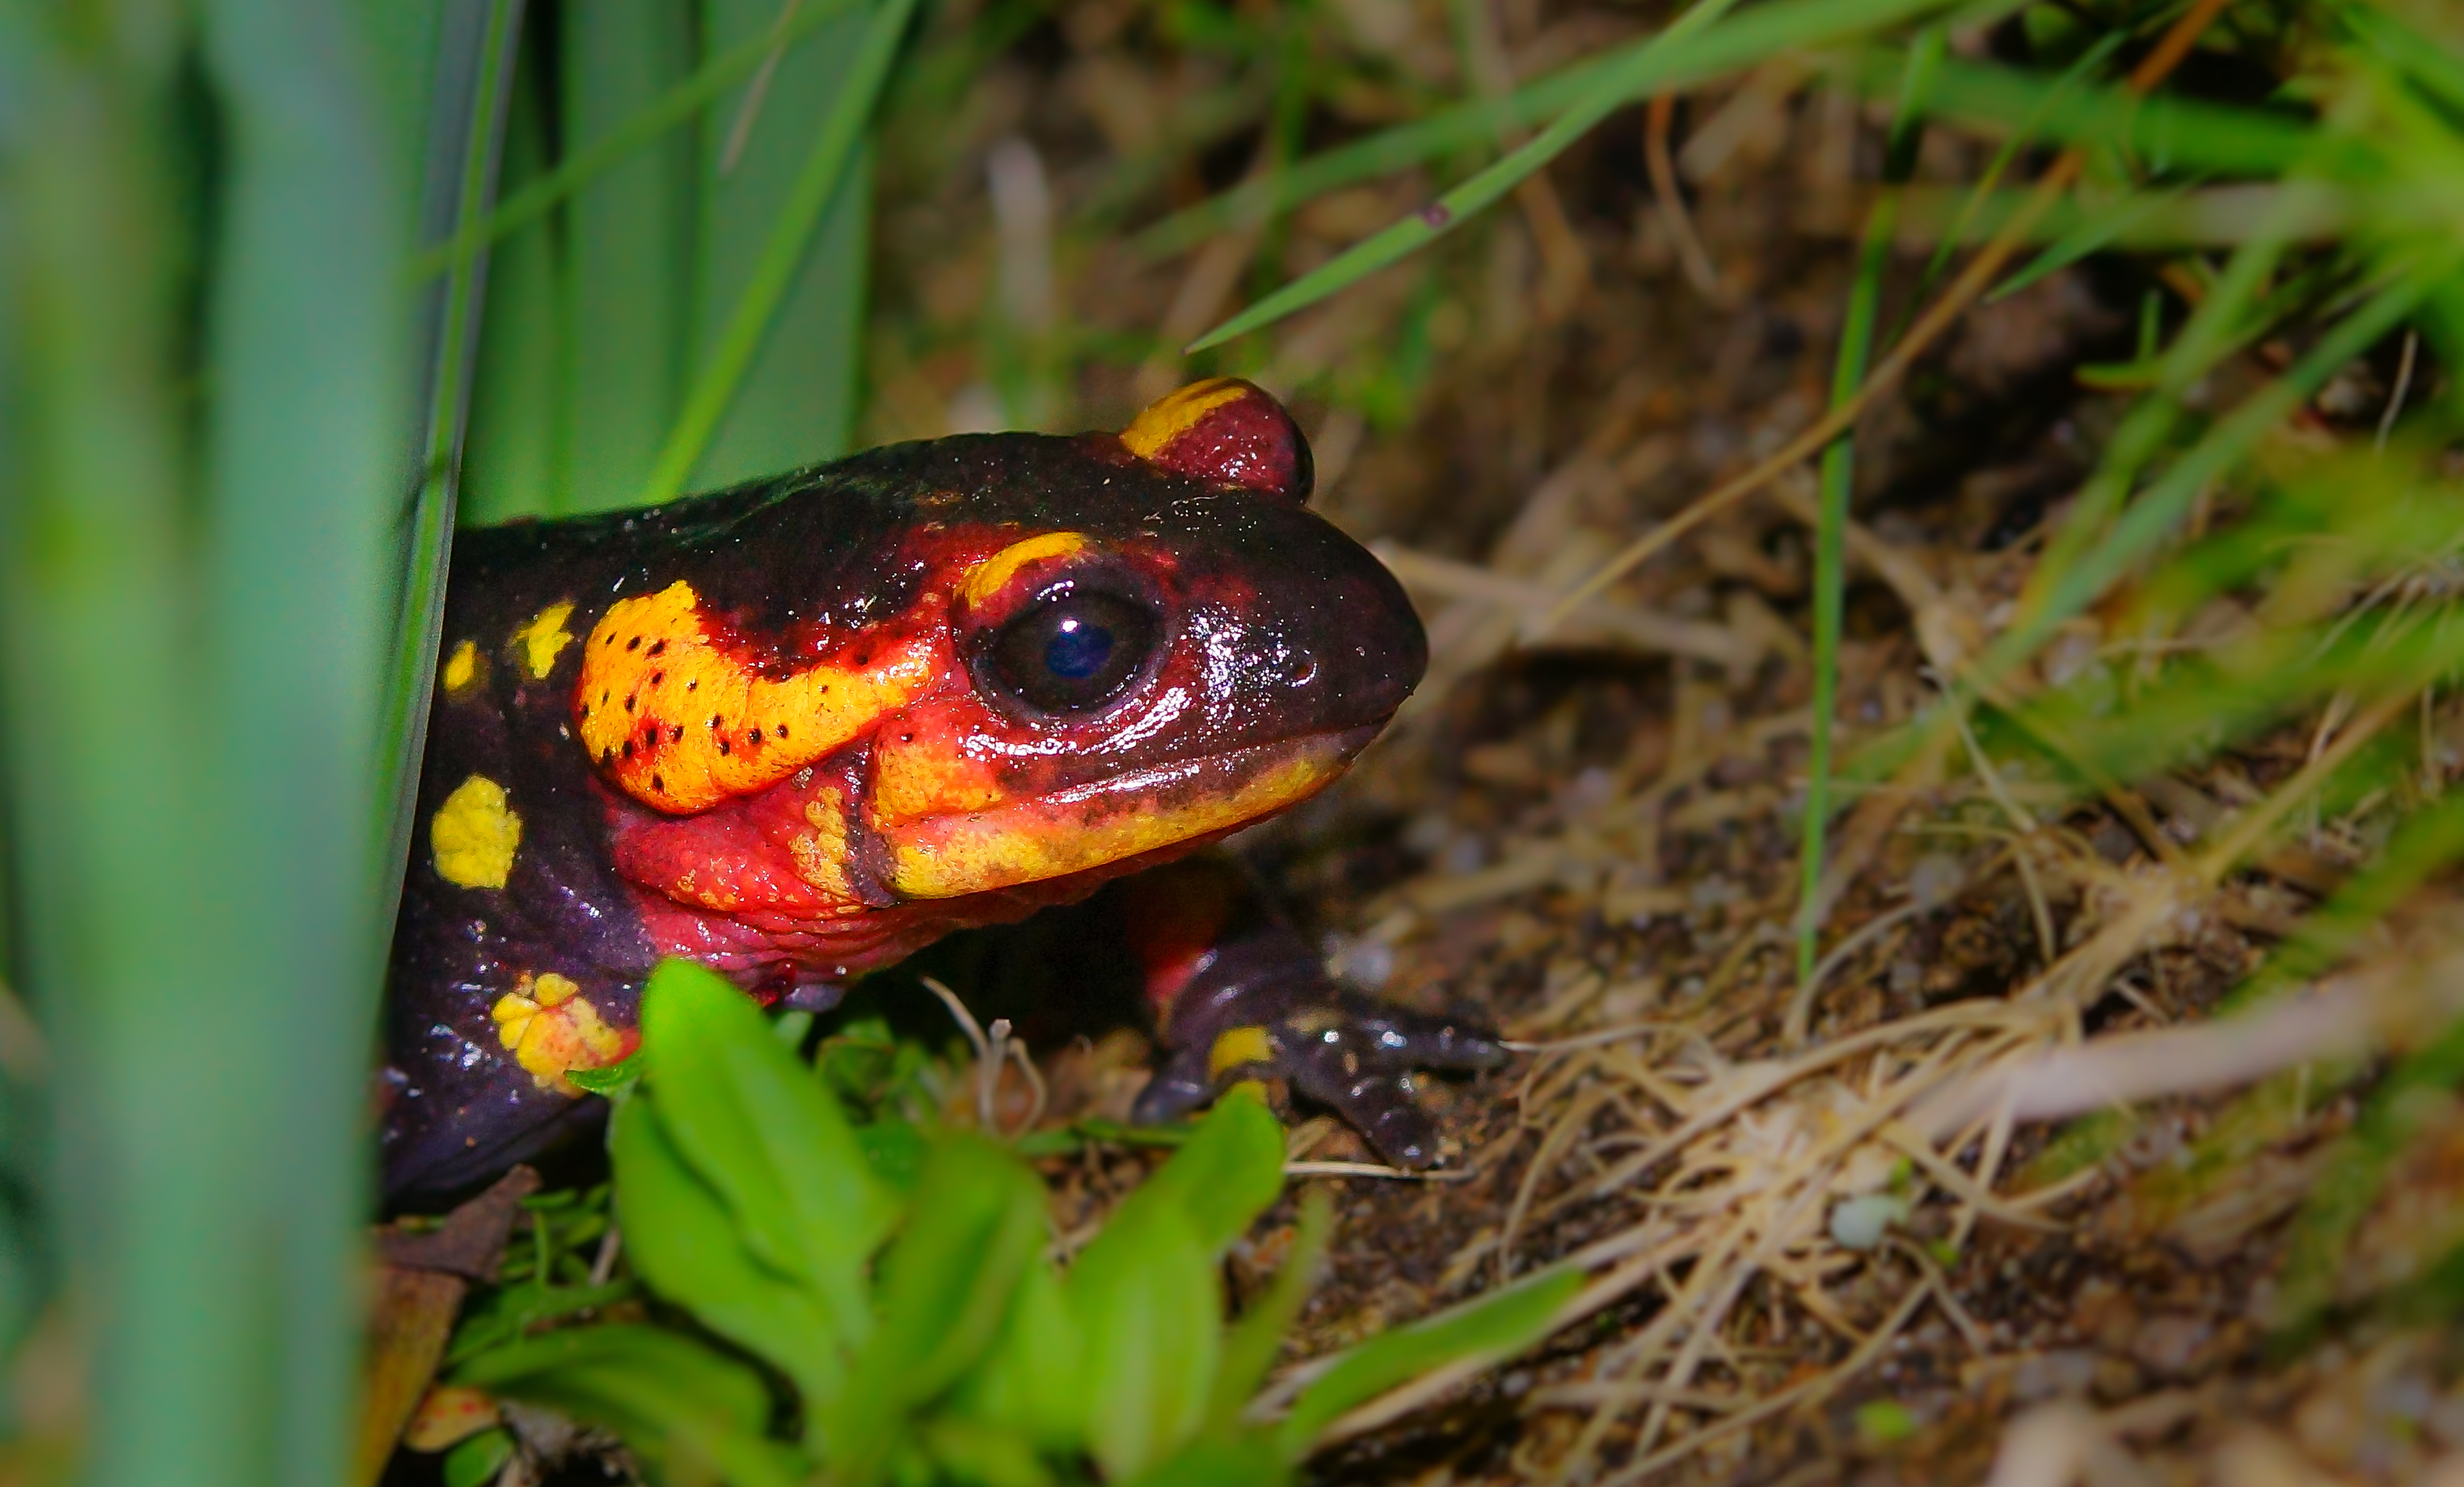
nature, photo, wildlife, macro, frog, toad, amphibian, fauna, tree frog, animals, vertebrate, newt, naturaleza, 60mm, a77, g, ggl1, gaby1, xovesphoto, animales, sonya77, tamron60mm, gphoto, gabrielcorua, xelodegalicia, salamandra, pinchorra, bullfrog, ranidae, salamandridae